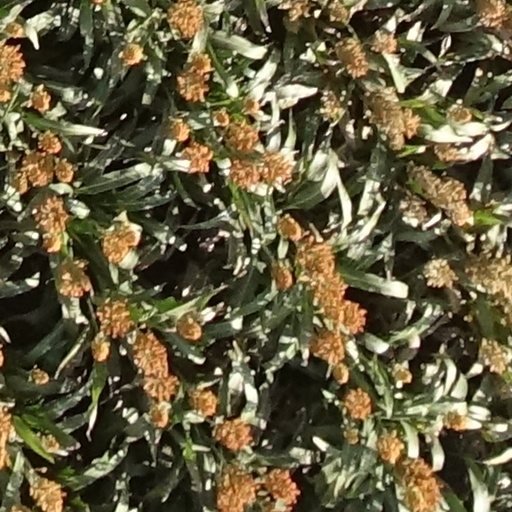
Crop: sorghum